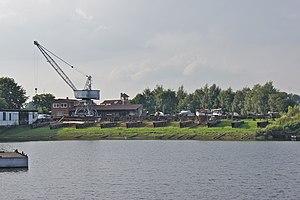
Winsen (Luhe) (Stöckte), Allemagne: Chantier naval Aug. Eckhoff-dans le port sur l'Ilmenau